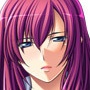
Portrait style: Anime Portrait